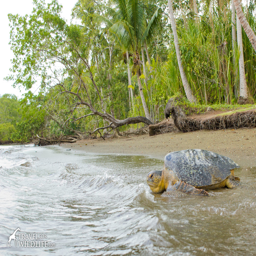
biological species heads back to sea